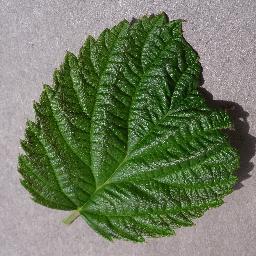
Label: Raspberry___healthy